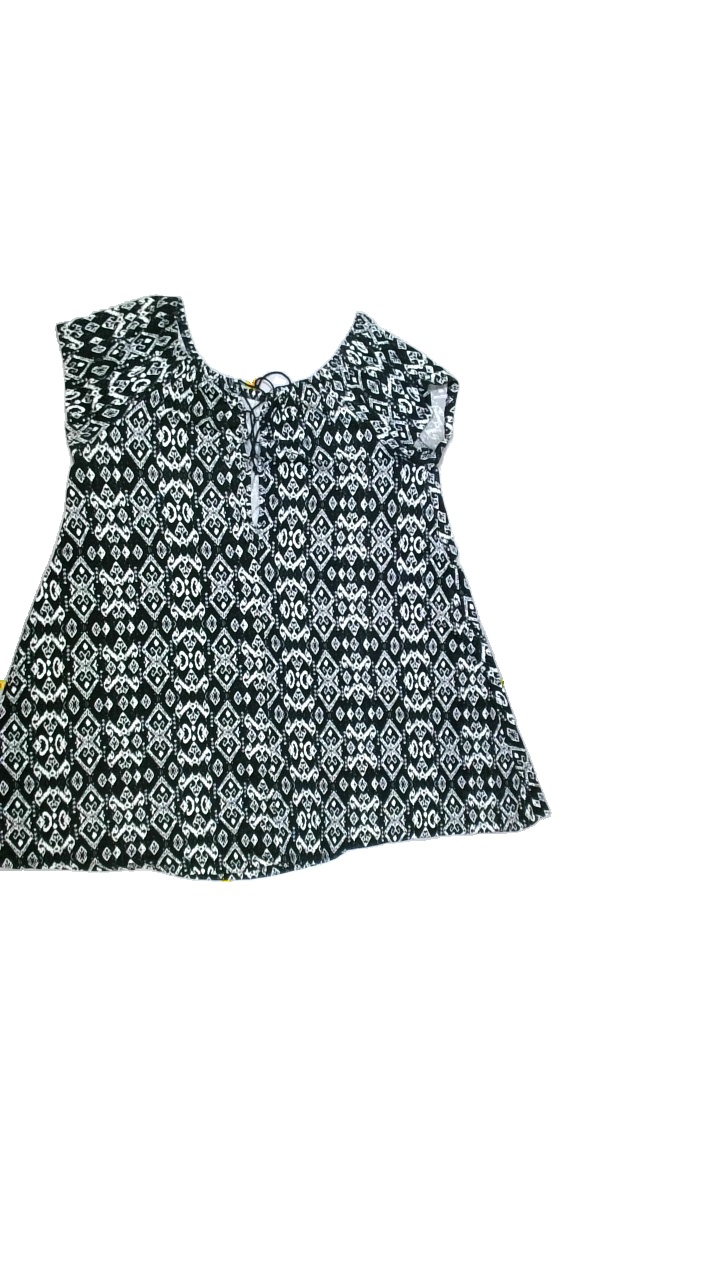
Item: Dress (Ladies)
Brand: Not Applicable
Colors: Black, White
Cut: Regular, V-collar
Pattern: Geometric print
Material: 100%viscose
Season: All
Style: No trend
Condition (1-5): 4
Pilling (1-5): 4
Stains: No
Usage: Export
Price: <50